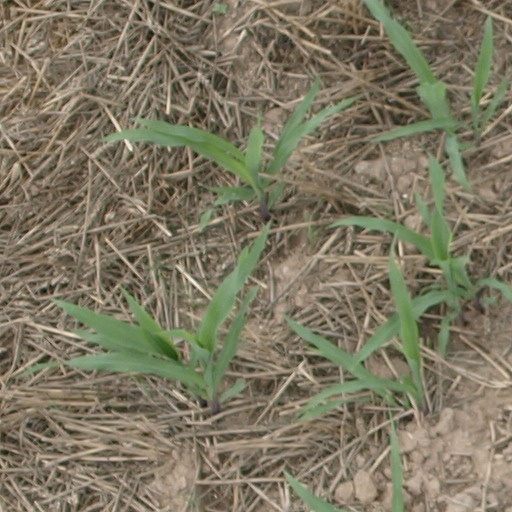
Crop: maize; corn